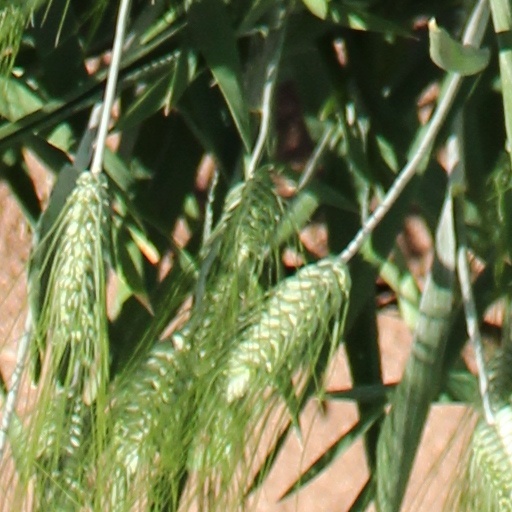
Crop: wheat